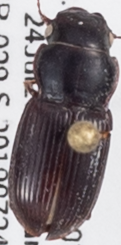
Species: Cratacanthus dubius
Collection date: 2019-07-24
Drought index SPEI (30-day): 0.63
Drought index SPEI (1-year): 1.01
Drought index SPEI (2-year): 0.8